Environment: real
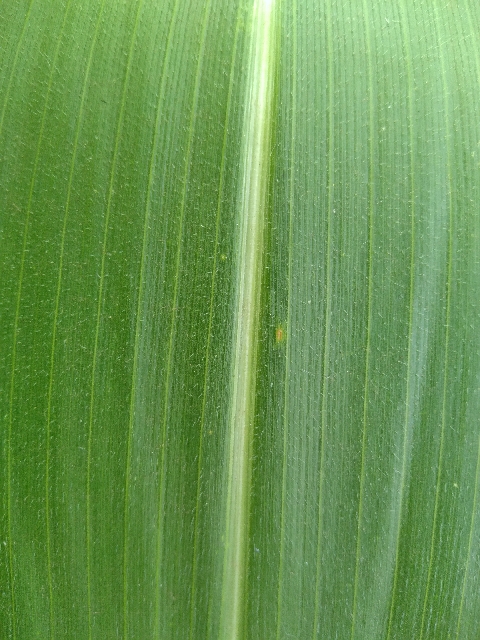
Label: healthy